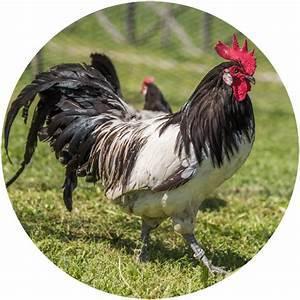
chicken